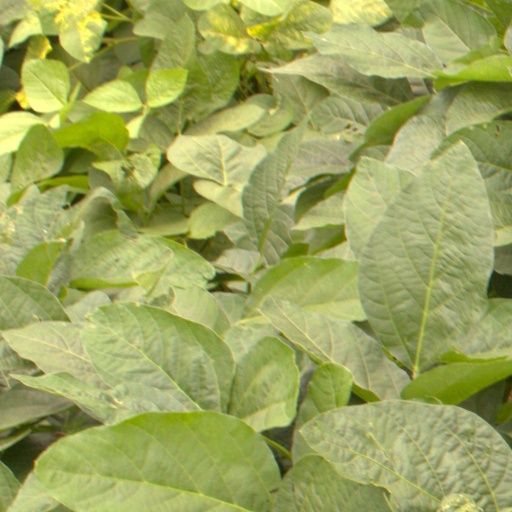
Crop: soybean